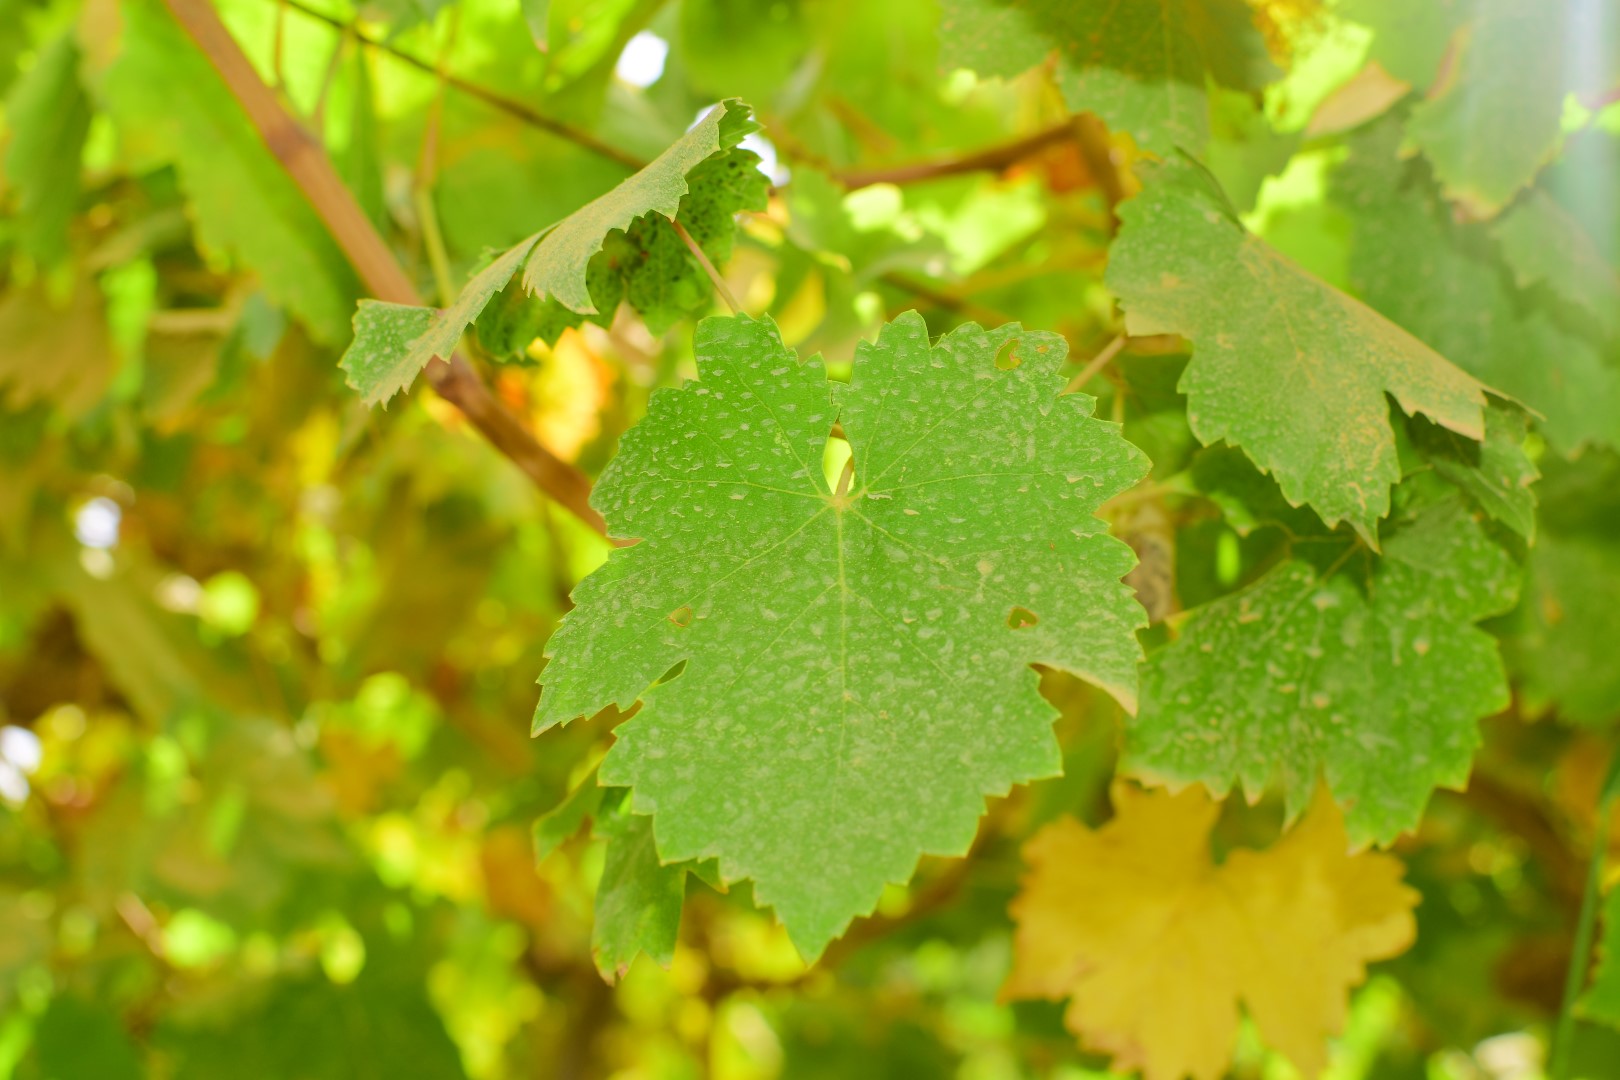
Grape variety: Thompson Seedless